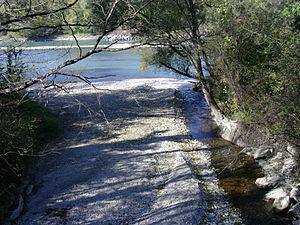
La Laire, parfois notée L'Aire au risque d'une confusion avec l'Aire, est une rivière d'une quinzaine de kilomètres qui prend sa source dans le département français de la Haute-Savoie, puis marque la frontière entre la France et la Suisse, puis entre dans le canton suisse de Genève, et se jette finalement dans le Rhône.